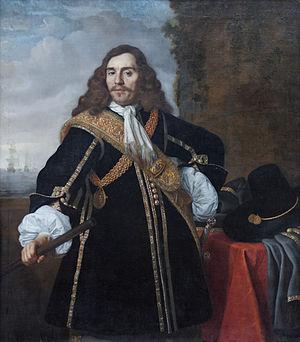
Portrait de Gideon de Wildt
La bataille de Kentish Knock a lieu le 8 octobre 1652, durant la première guerre anglo-néerlandaise, entre la flotte des Provinces-Unies, commandée par le vice-amiral Witte de With et la flotte d'Angleterre commandée par Robert Blake, près du haut-fond appelé le Kentish Knock dans la mer du Nord à une trentaine de kilomètres à l'est de l'embouchure de la Tamise. La flotte néerlandaise, divisée par des questions politiques, régionales et personnelles, s'y révèle incapable de se coordonner dans l'action et est contrainte de se retirer.